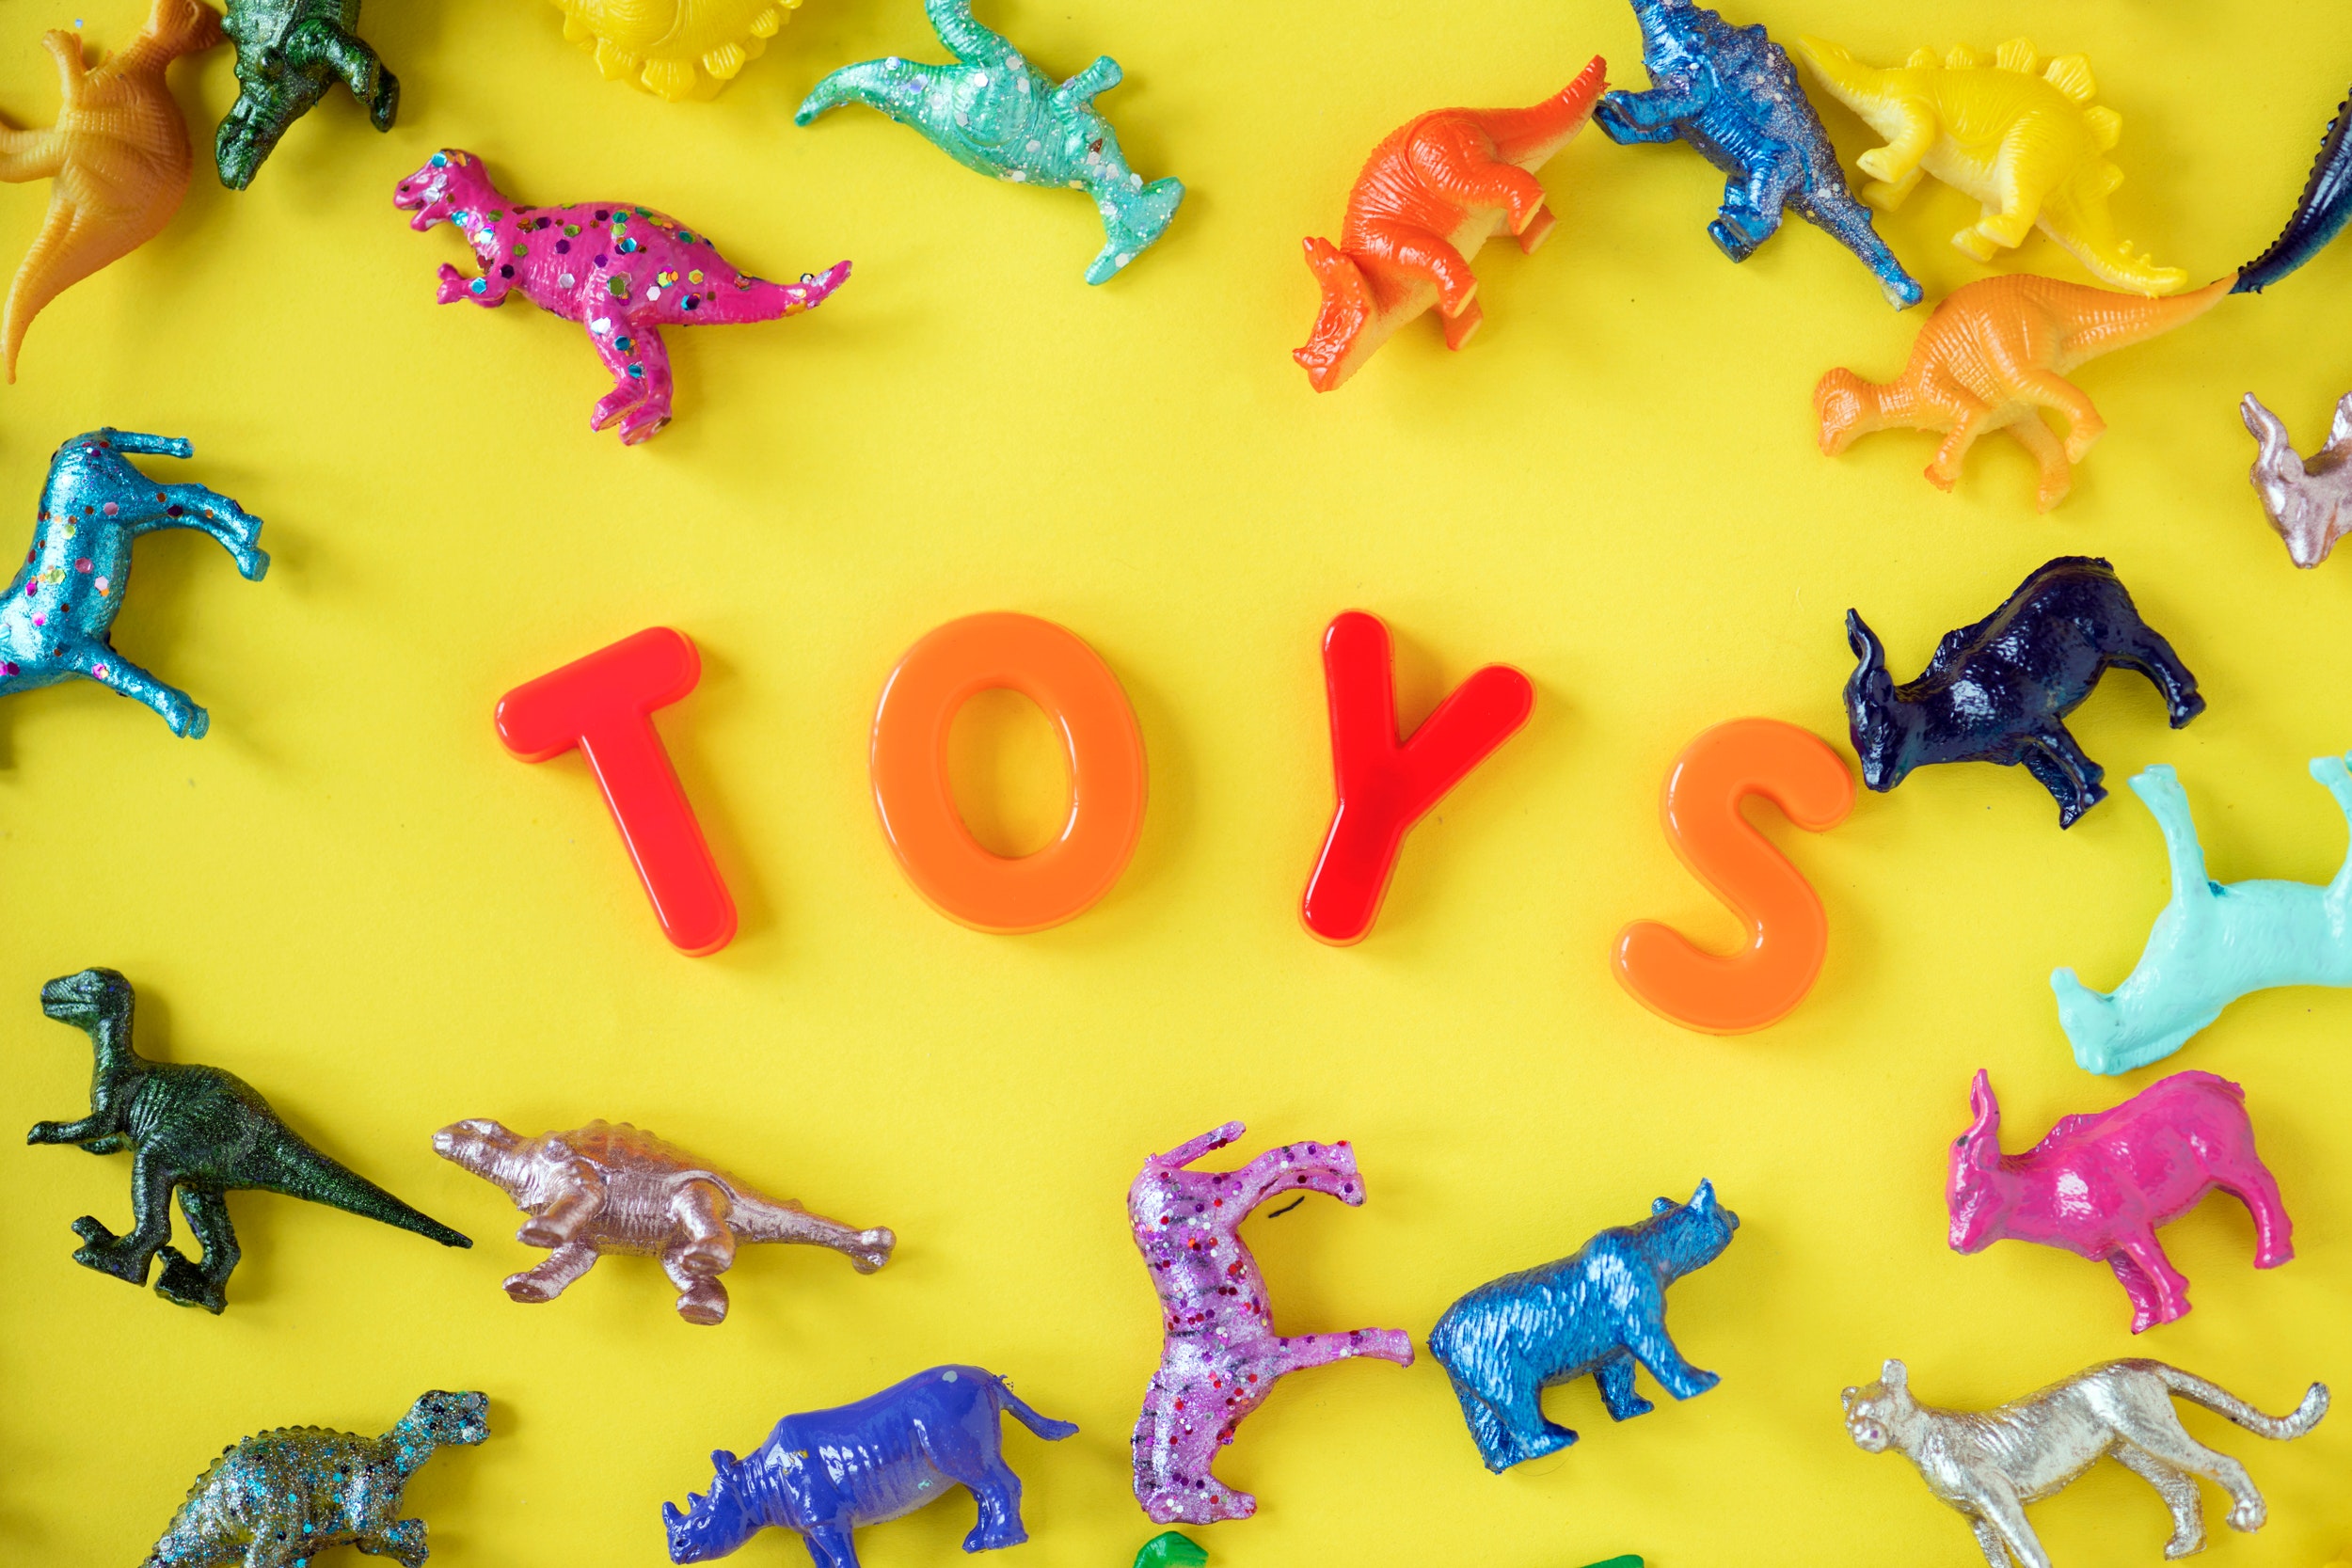
yellow, font, animal figure, toy, art